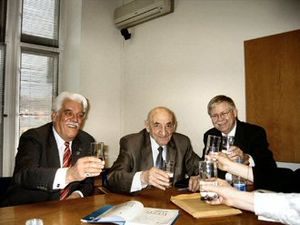
Boris Tjertok
Boris Jevsejevitj Tjertok var en sovjetisk raketingeniør og rumfartspioner med en vigtig rolle i historien om rumflyvning.